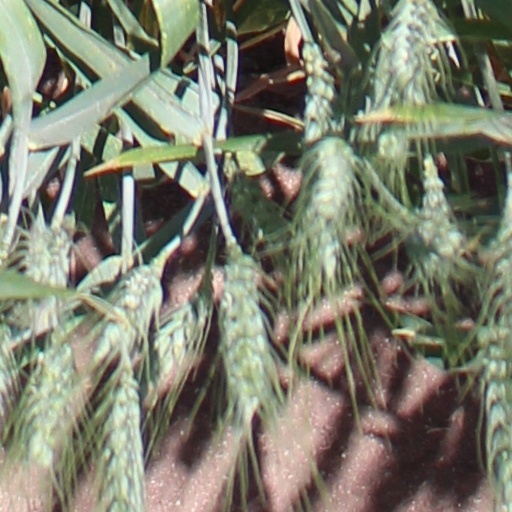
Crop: wheat